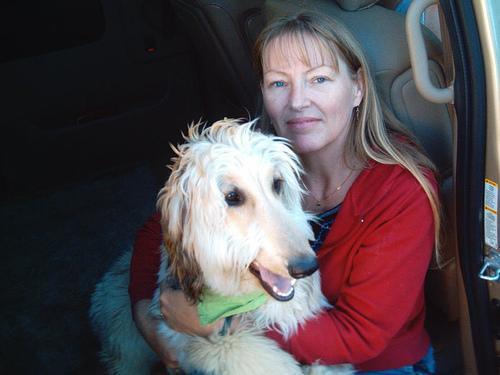
Afghan_hound